Vilnius

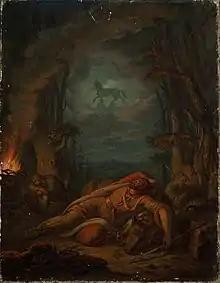
1835 painting by Aleksander Lesser of Gediminas' dream about an Iron Wolf

According to a legend recorded around the 1530s, Grand Duke Gediminas (c. 1275–1341) was hunting in the sacred forest near Šventaragis' Valley, where the Vilnia River flows into the Neris. The successful hunt for a wisent lasted longer than expected, and Gediminas decided to spend the night in the valley. That night, he dreamed of a huge Iron Wolf standing on top of a hill, howling loudly. Upon awakening, the Duke asked the "krivis" Lizdeika to interpret the dream. The chief priest explained:What is destined for the ruler and the State of Lithuania, is thus: the Iron Wolf represents a castle and a city which will be established by you on this site. This city will be the capital of the Lithuanian lands and the dwelling of their rulers, and the glory of their deeds shall echo throughout the world.